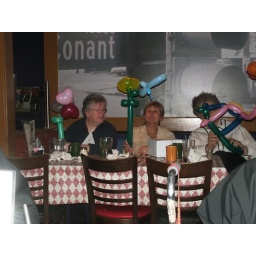
capuchin kitchen fund raiser at buddy's pizza in Livonia mi